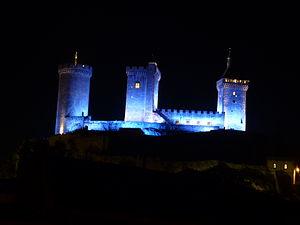
Le château de Foix et ses illuminations nocturnes lors des fêtes de fin d'année, photo prise la nuit de la Saint-Sylvestre, vue depuis le Cours Irénée Cros (RD 919) près du pont vieux.
Foix est une commune française, ancienne capitale du comté de Foix, aujourd'hui préfecture du département de l'Ariège située en région Occitanie. Au recensement de 2014, la ville comptabilisait 9 721 habitants, ce qui en fait une des plus petites préfectures de France. Elle est moins peuplée que Pamiers, qui est l'une des deux sous-préfectures.
Une illumination ou une mise en lumière désigne l'éclairage extérieur d'un bâtiment à but décoratif. Par extension, le terme désigne également un événement qui consiste à éclairer les bâtiments d'un centre ville en plaçant des lampions ou des bougies sur les appuis de fenêtre.